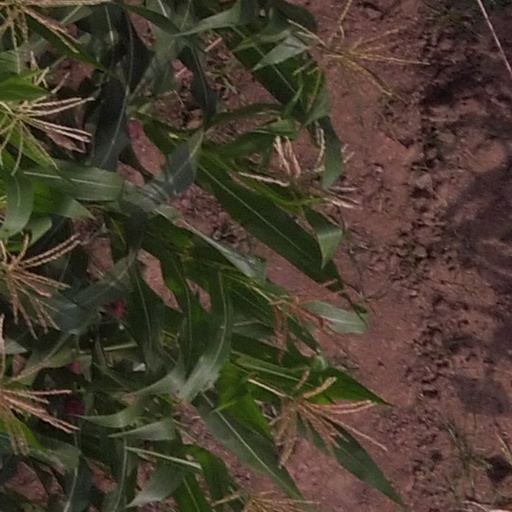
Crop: maize; corn